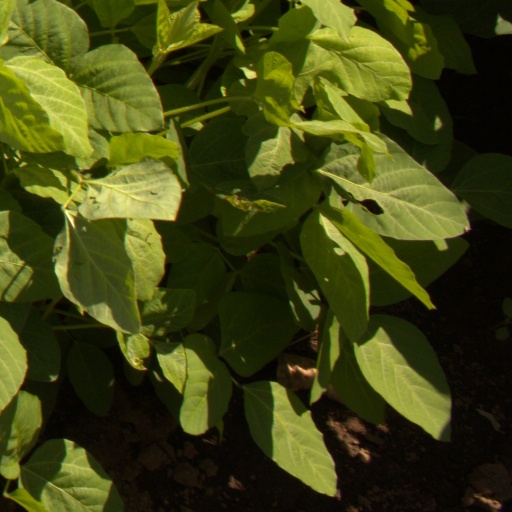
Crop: soybean